Great grey owl

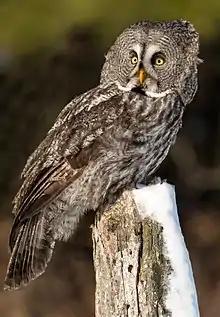
Adult male great grey owl (Canada)

In northeastern North America, the owls are found year-round in southern Quebec and Ontario, but individuals will sometimes move further south in winter into New York and New England, apparently in pursuit of more abundant prey. Great grey owls are rarely sighted as far south as Pennsylvania and Long Island, New York. In winter 2017, the birds were recorded in northern New York in Robert Moses State Park and central Maine.